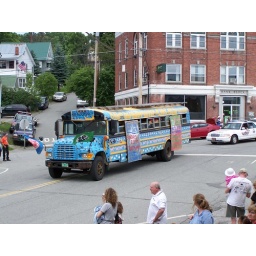
Bread and Puppet bus will stop and remain with the girl until she is taken by ambulance.